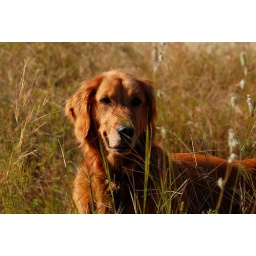
My dog in some grass near some woods.